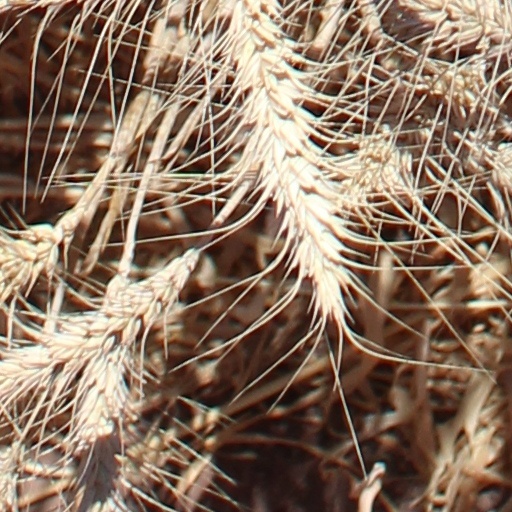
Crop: wheat